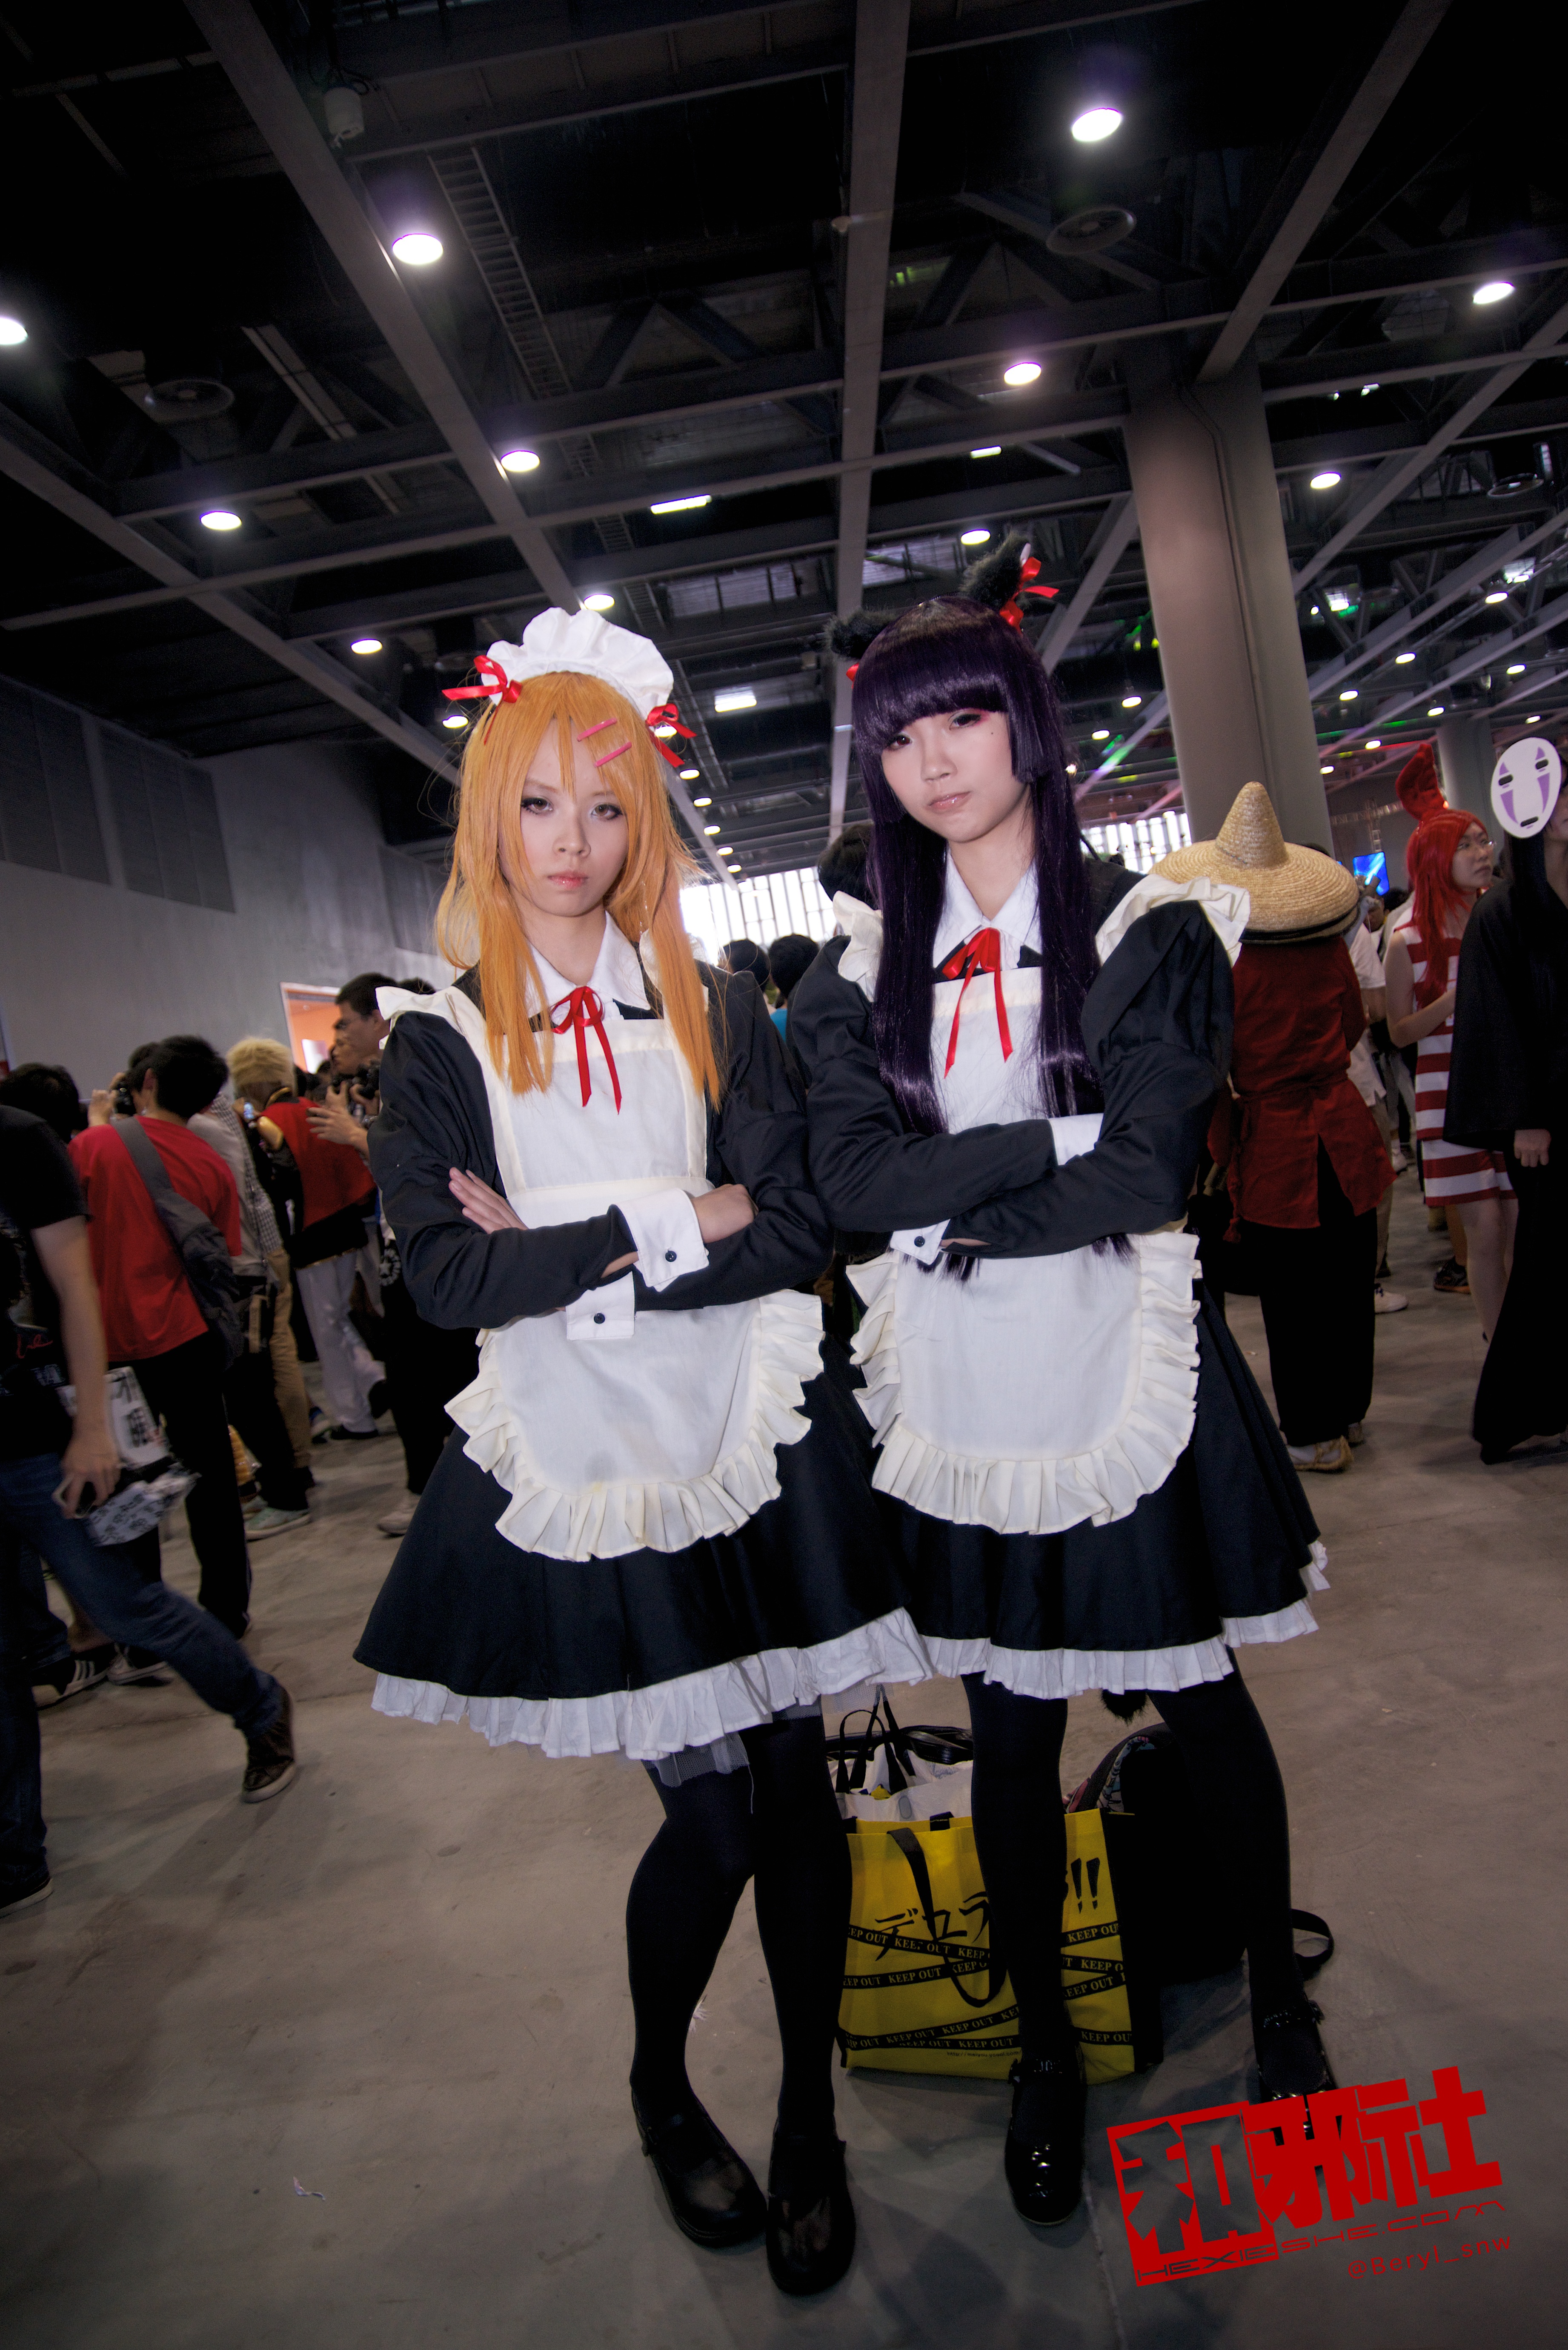
girl, cute, clothing, cosplay, girls, canton, costume, china, anime, comic, comiccon, guangzhou, acg, cos, convention